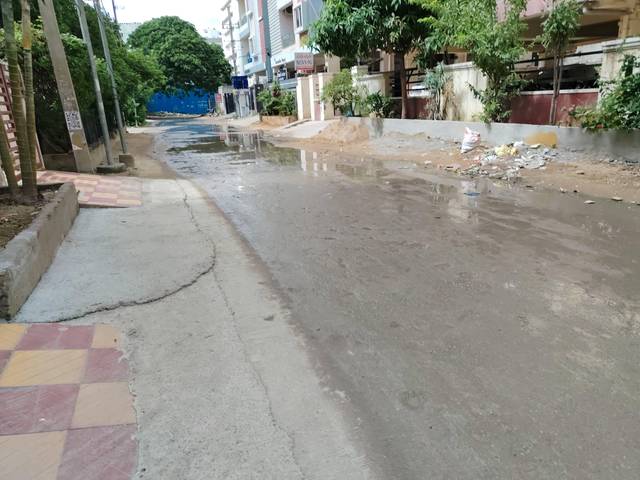
Region: India
Coordinates: 17.444, 78.382